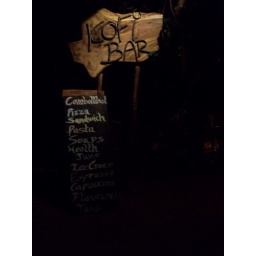
Where Will fell in love with the brown girl